Dalkey Island

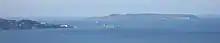
Dalkey Island, with Sorrento Point to the left, The Muglins to the right. Howth peninsula is in the background

The ruined stone church may be as old as the 7th century and was probably abandoned for a period when the Vikings used the island as a base and there is evidence that the island was used as a slave market during this period. The Annals of the Four Masters says that in 938. Coibhdeanagh, the Abbot of Cill-achaidh, drowned in the sea off the island trying to escape with treasures from the church hidden in his vestments during one Viking raid. In the early 19th century the Admiralty erected the Martello Tower, one of eight dotted along the Dún Laoghaire coastline, as an early warning defensive device against the one-time threat of invasion during the Napoleonic Wars.